Pollinators in New Zealand

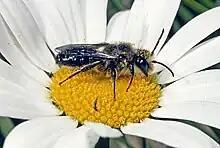
A New Zealand native bee, black rather than yellow in colour

There are a total of 41 bee species in New Zealand, 28 of them native, and 13 non-natives that were introduced over time. Native bees cannot sting, unlike introduced species such as the honeybee. Other key differences include a shorter tongue that evolved to best collect nectar from New Zealand native flowers. Physically they are smaller than species like the honey bee and have less yellow and more dark/black coloration.